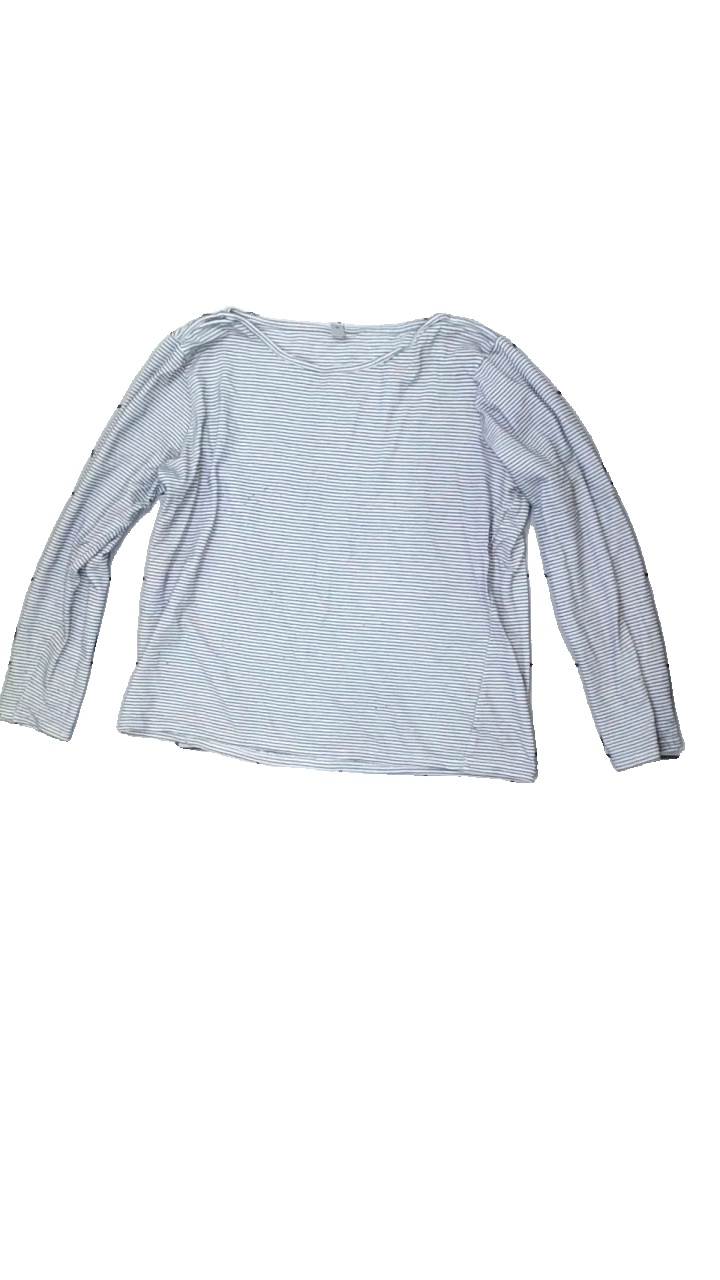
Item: Top (Ladies)
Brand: Soya/soyaconcept
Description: randig långärmad tröja, sned i söm
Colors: White, Black
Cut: Regular
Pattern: Striped
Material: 81% cotton 19% polyester
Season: All
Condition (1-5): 3
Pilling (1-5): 5
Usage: Export
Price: <50